Cruise (autonomous vehicle)

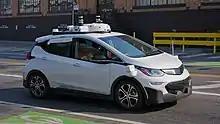
A G3 Cruise AV based on the Chevrolet Bolt undergoing testing in San Francisco. The vehicle is equipped with numerous Velodyne LiDAR sensors.

The "Cruise AV" is a Chevy Bolt-based autonomous vehicle; the first generation (G1) were modified by Cruise in San Francisco while the subsequent second and third generations (G2 and G3) are manufactured at the Orion Township assembly plant in Michigan. The Cruise AVs feature "drive control algorithms and artificial intelligence created by Cruise." The Cruise AV uses Lidar, radar, and camera sensors; according to Cruise, 40% of its hardware is unique to self-driving.